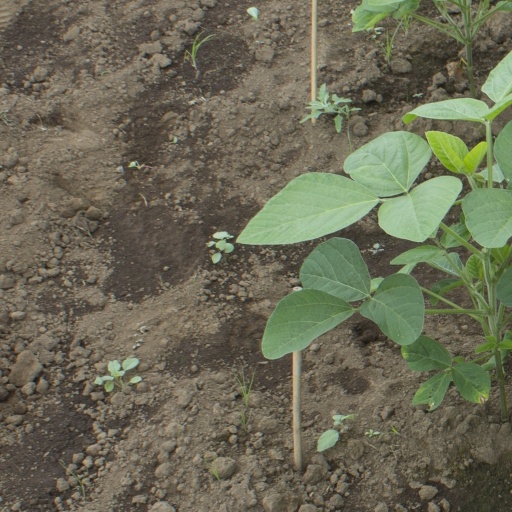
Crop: soybean